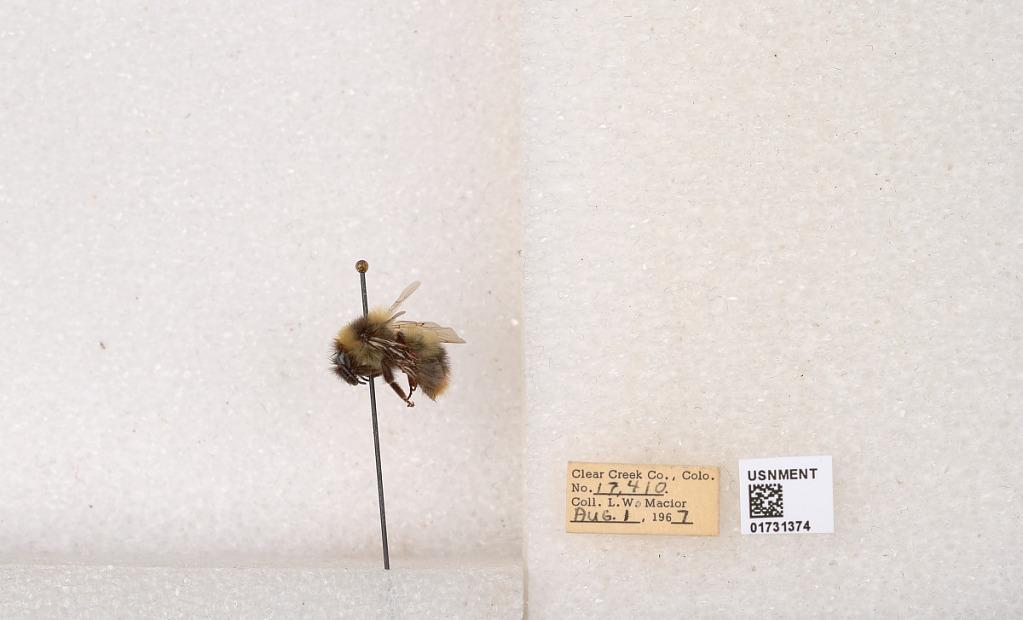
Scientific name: Bombus kirbyellus
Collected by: L. Macior
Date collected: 1967-8-1
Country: United States
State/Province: Colorado
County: Clear Creek
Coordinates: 39.6891, -105.644